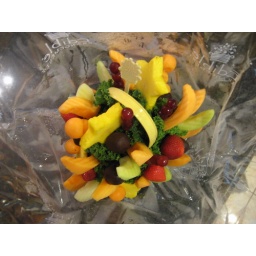
A very tasty fruit bouquet sent by my parent's for our 12th anniversary.